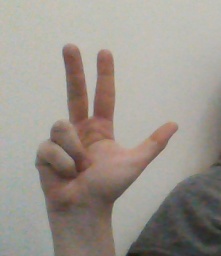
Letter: al